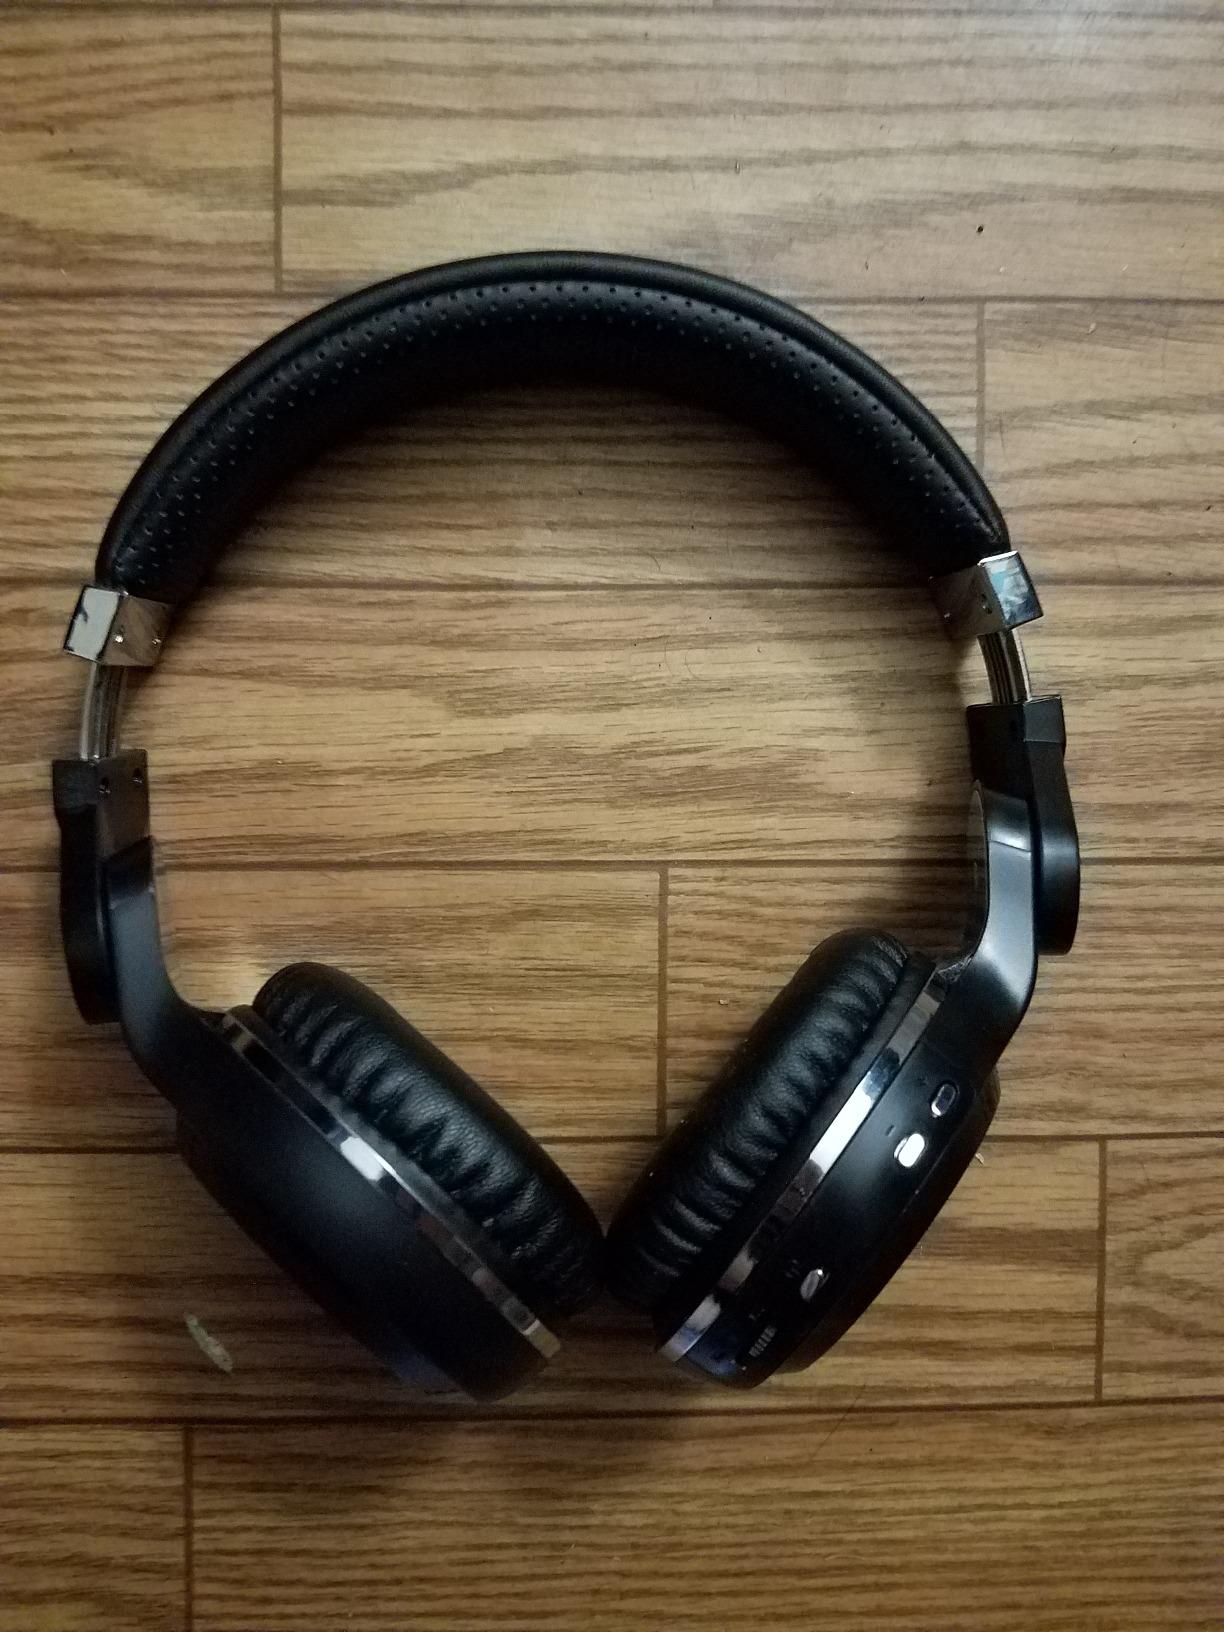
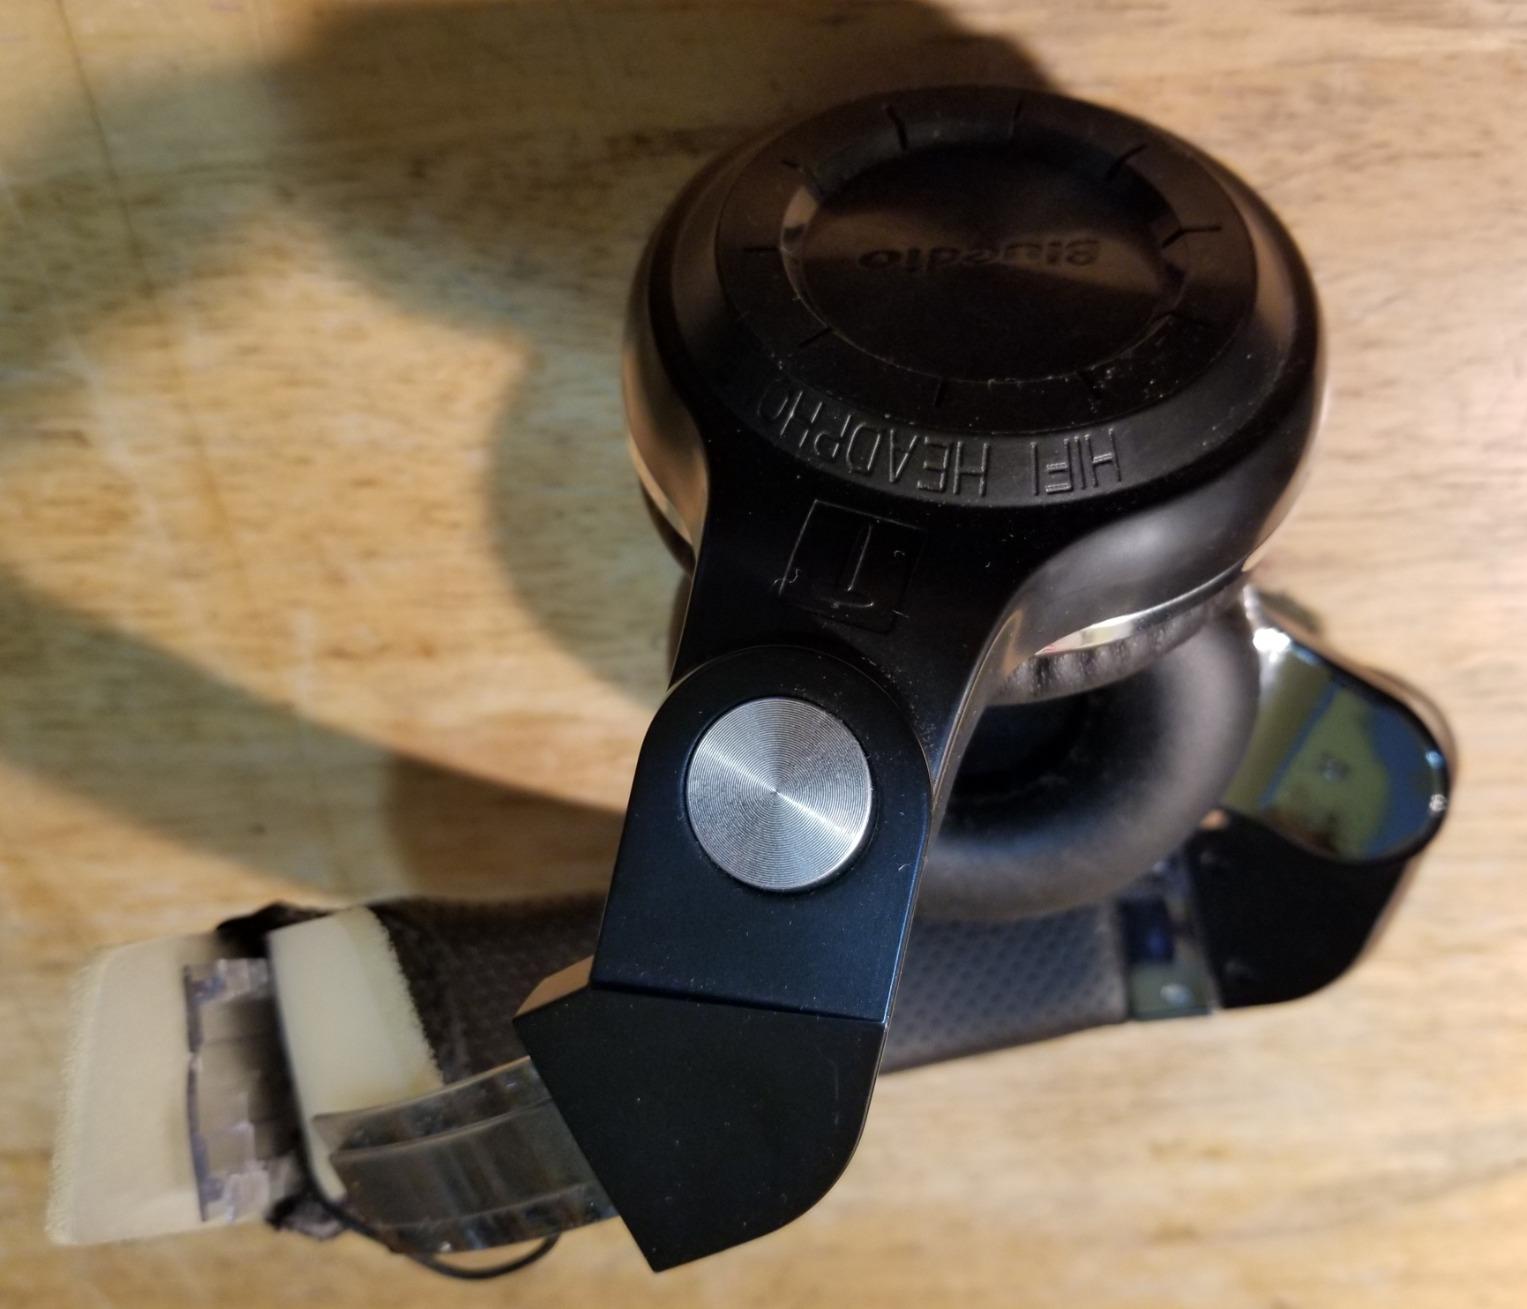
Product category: headphones
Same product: yes